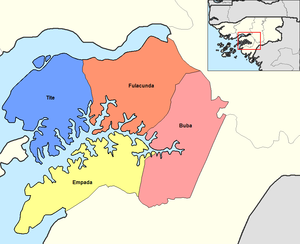
Quínara est une région de Guinée-Bissau dont la capitale est Buba.